Tualatin Valley Academy

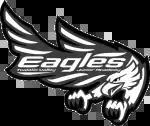
Athletic teams' logo

The school, when it offered ninth and tenth grade initially, competed in the OSAA's The Valley 10 League at the 1A-1 level as the Eagles. Student Aimee Furber became the youngest person to summit Africa's Mount Kilimanjaro in 1998.